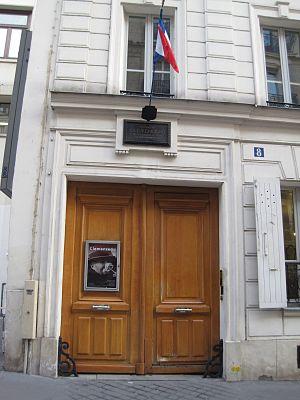
Musée Clemenceau Paris